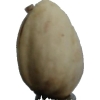
Label: pistachio